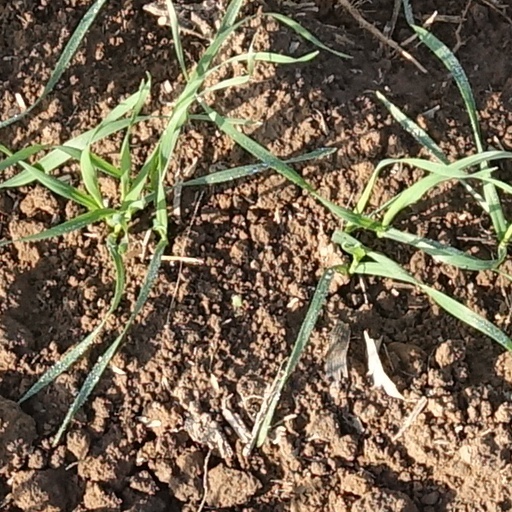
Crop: wheat